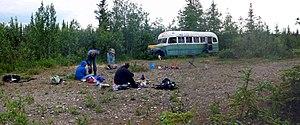
Le Magic Bus est l'épave d'un autobus International Harvester K-5 de 1946, ex bus 142 du Fairbanks City Transit System, rendu populaire par le livre Voyage au bout de la solitude et le film Into the Wild. Ce bus est le lieu où Christopher McCandless vécut environ 112 jours à partir du 1ᵉʳ mai 1992 et trouva la mort.
La piste Stampede, en Alaska, était une piste utilisée par un mineur du nom de Earl Pilgrim dans les années 1930. Elle conduisait à des concessions d’antimoine, situées à 60 km de Healy.